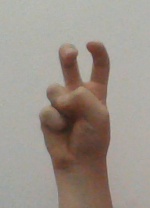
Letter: toot